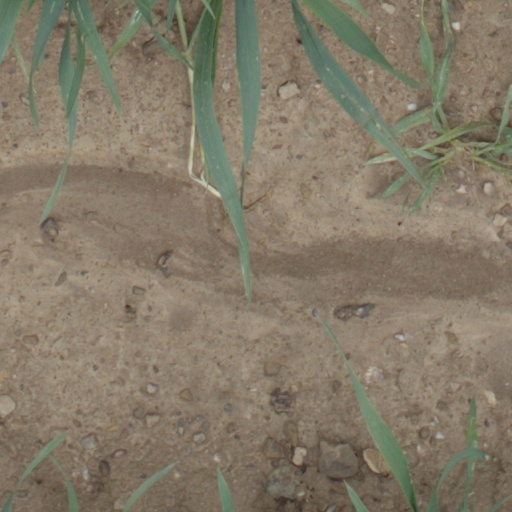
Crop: wheat